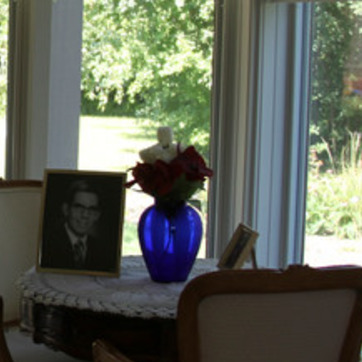
Material: foliage